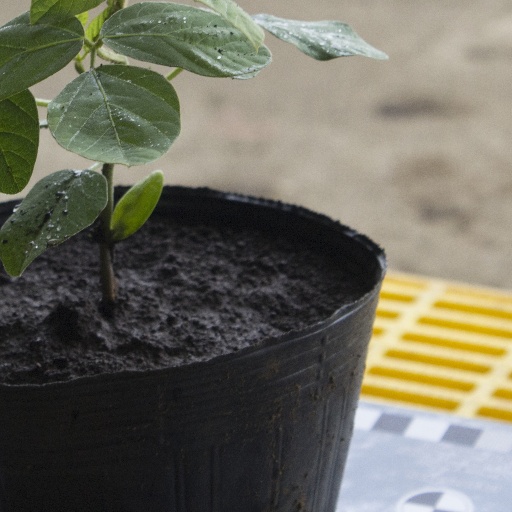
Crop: soybean